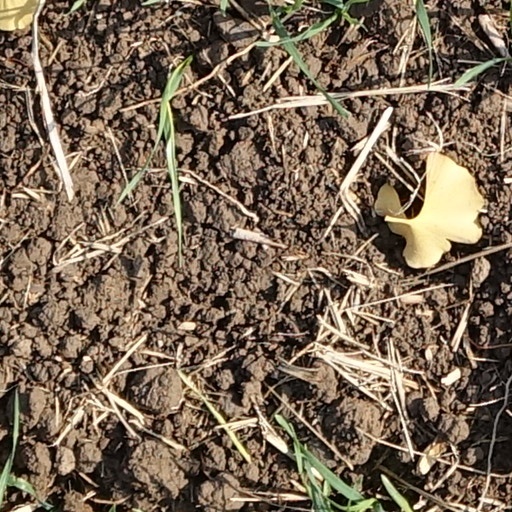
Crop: wheat